Shao Kahn

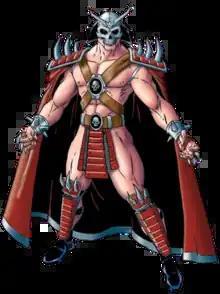
Shao Kahn by John Tobias

Shao Kahn is a character and one of the antagonists of the "Mortal Kombat" fighting game franchise by Midway Games and NetherRealm Studios. Depicted as the emperor of the fictional realm Outworld. Feared for his immense strength, which he complements with a large hammer and knowledge of black magic, Shao Kahn seeks conquest of all the realms, including Earth. He serves as the main antagonist of "Mortal Kombat II" (1993), "Mortal Kombat 3" (1995) and its updates, and the 2011 reboot, as well as the action-adventure spin-off "" (2005). An amalgam of Shao Kahn and DC Comics villain Darkseid also appears as the main antagonist and final boss of "Mortal Kombat vs. DC Universe" (2008) under the name Dark Kahn. A younger persona known as General Shao appears in "Mortal Kombat 1" (2023).